Operation Sangaris

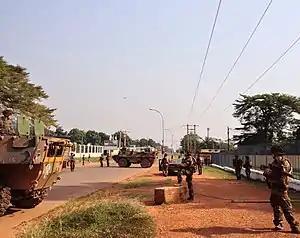
22 December 2013 in Bangui.

On 8 December 2013, Jean-Yves Le Drian, French Defence Minister, stated that operations would start the next day to disarm militias. He re-stated the three objectives of the French interventions: "bring about the necessary security to allow the flow of humanitarian aid, allow the African mission to intervene and put the democratic process back in place."